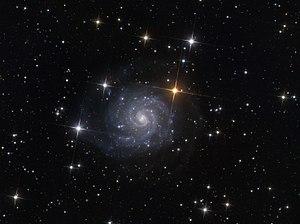
IC 239 est une galaxie spirale intermédiaire vue de face. Elle est située dans la constellation d'Andromède à environ 41 millions d'années-lumière de la Voie lactée. Elle a été découverte par l'ingénieur britannique Isaac Roberts en 1893.